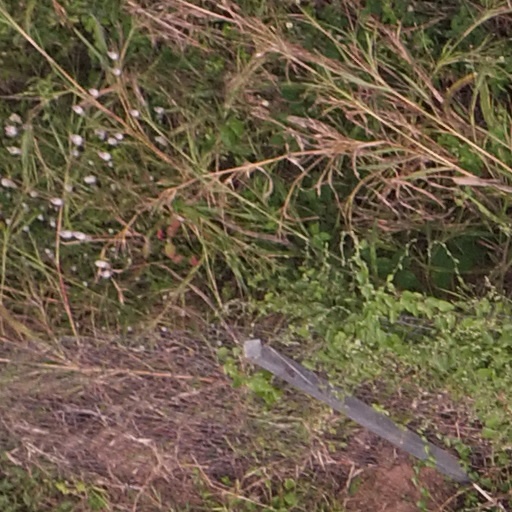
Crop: maize; corn